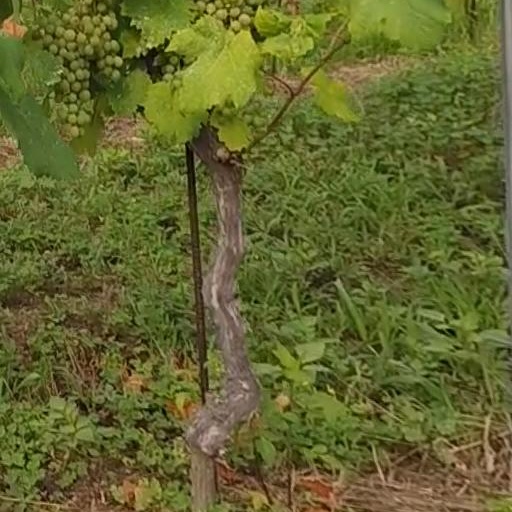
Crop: grape